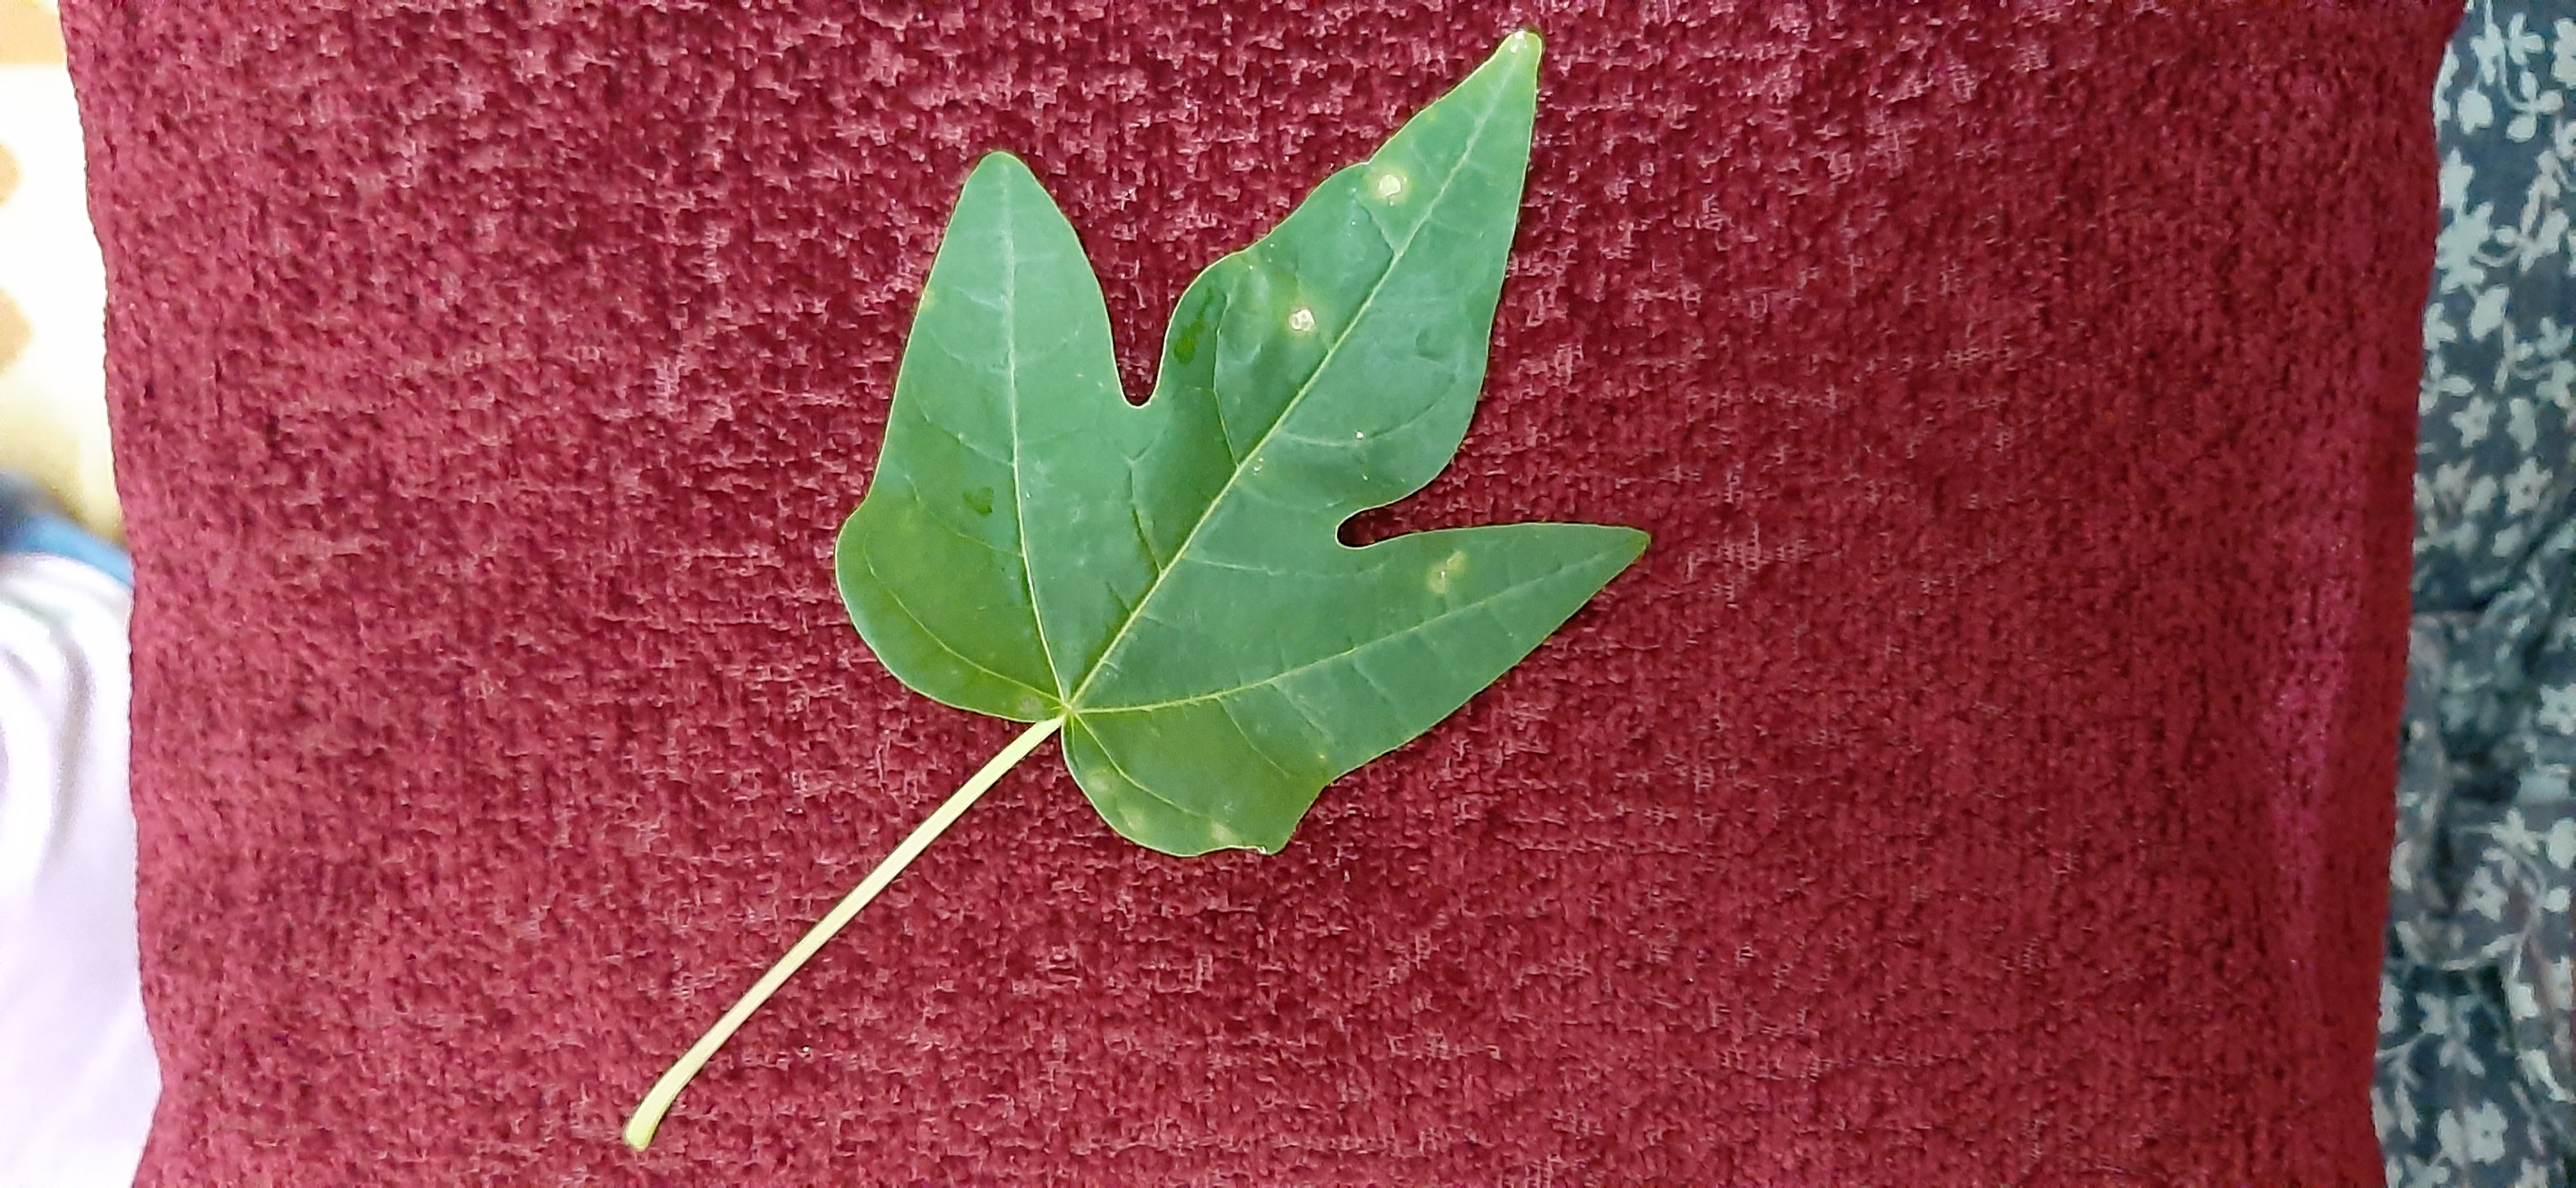
Plant: Papaya